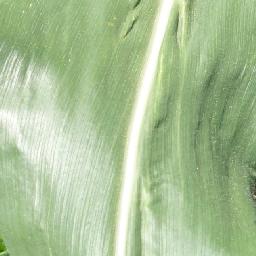
Label: Corn_(Maize)___Healthy